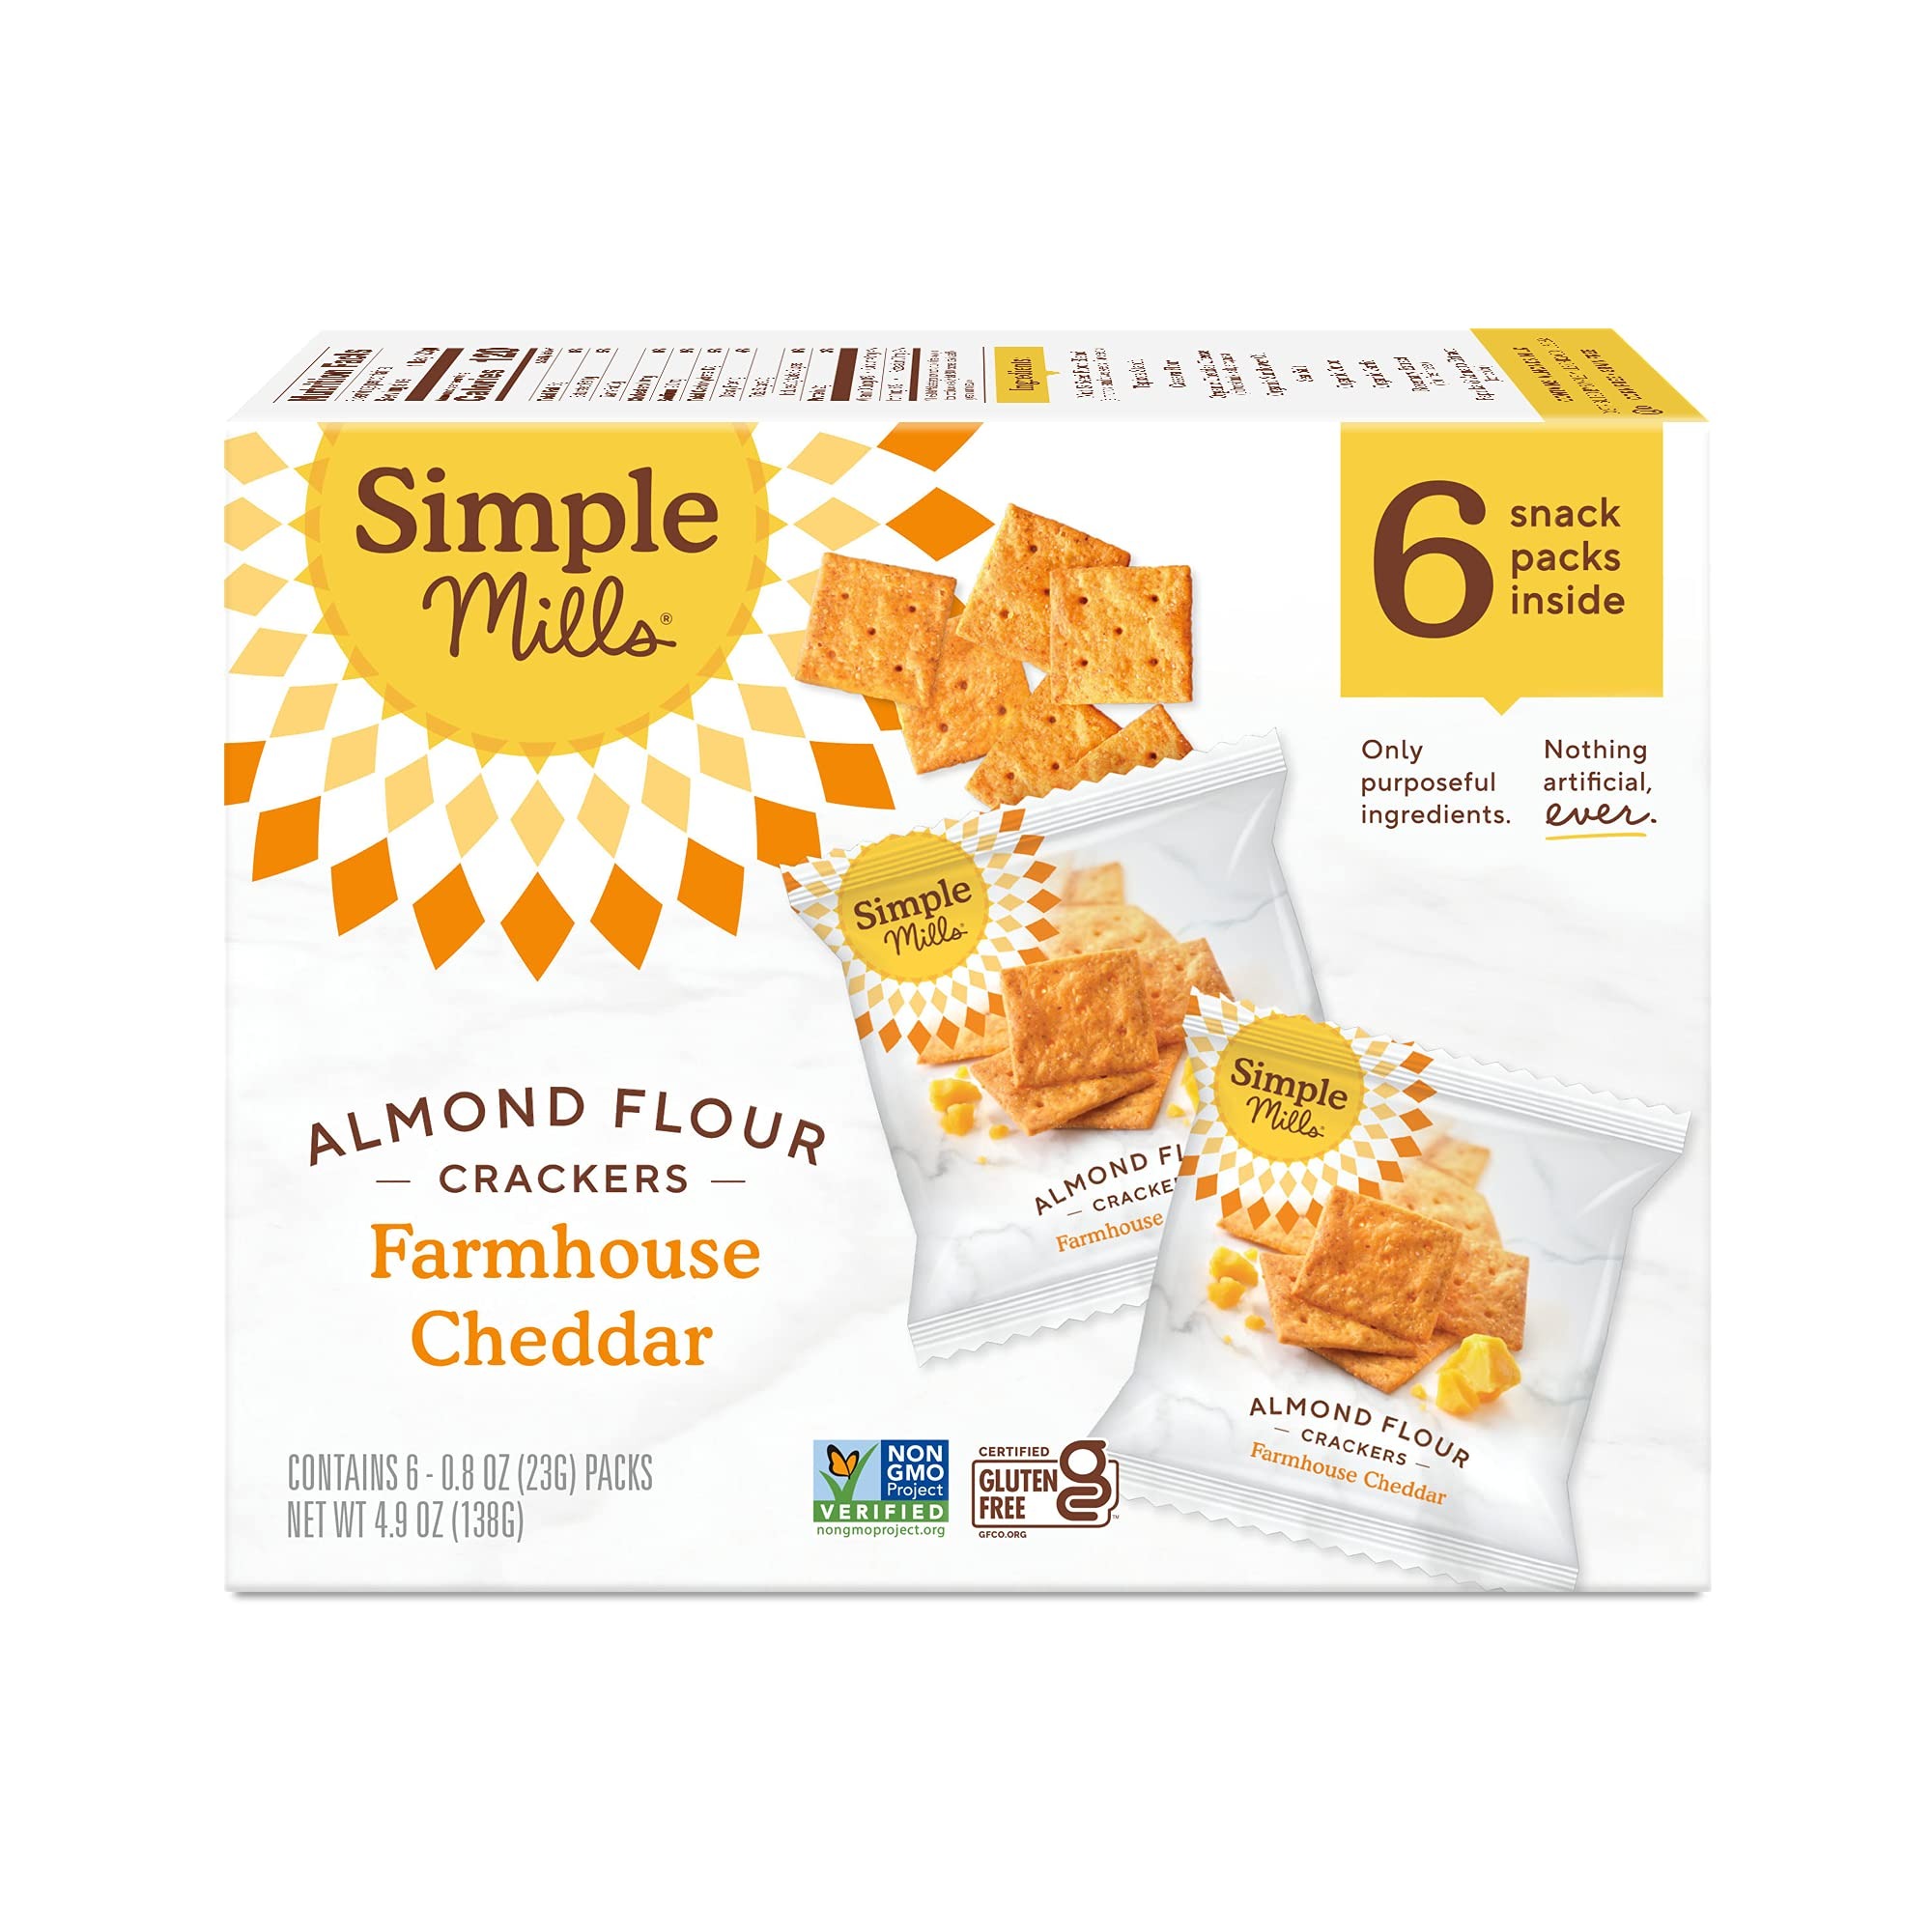
Item Name: Simple Mills Almond Flour Crackers, Farmhouse Cheddar Snack Packs - Gluten Free, Healthy Snacks, 4.9 Ounce (Pack of 1)
Bullet Point 1: 4.9 oz box of Simple Mills Farmhouse Cheddar Almond Flour Crack Snack Packs; each box contains 6 - 0.8 oz packs
Bullet Point 2: Made with a delicious blend of almond flour, sunflower seeds and flax seeds
Bullet Point 3: Certified gluten free; also grain free, soy free, corn free, gum free, and emulsifier free; paleo friendly and Non GMO Project Verified
Bullet Point 4: Made with high-oleic, cold-pressed, organic sunflower oil & organic, RBST-free cheddar cheese
Bullet Point 5: 3g of protein per serving and good source of Vitamin E
Value: 4.9
Unit: Ounce

Price: 5.66